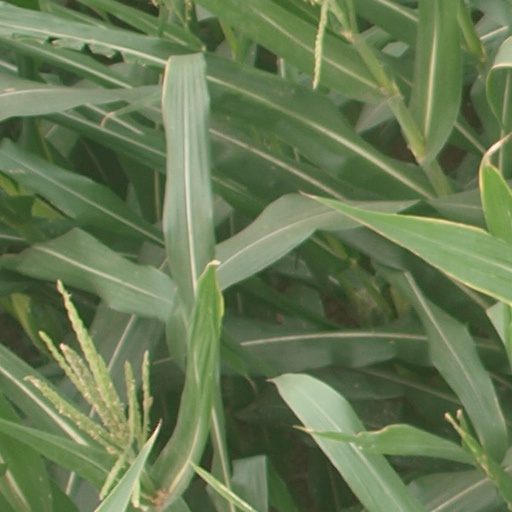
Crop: maize; corn